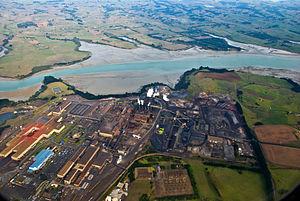
Aciérie de Glenbrook a Auckland, Nouvelle-Zélande vue du ciel.